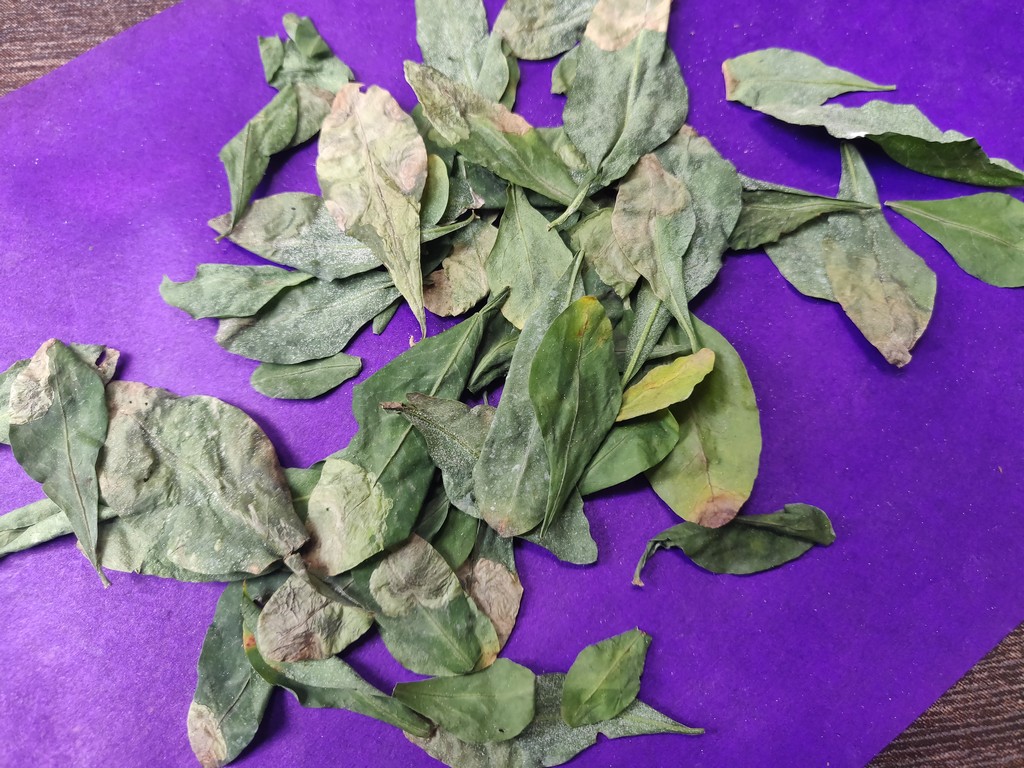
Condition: Unhealthy
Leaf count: multiple
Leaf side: unknown